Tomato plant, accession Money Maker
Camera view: horizontal (90 deg, fisheye); turntable rotation: 270 degrees
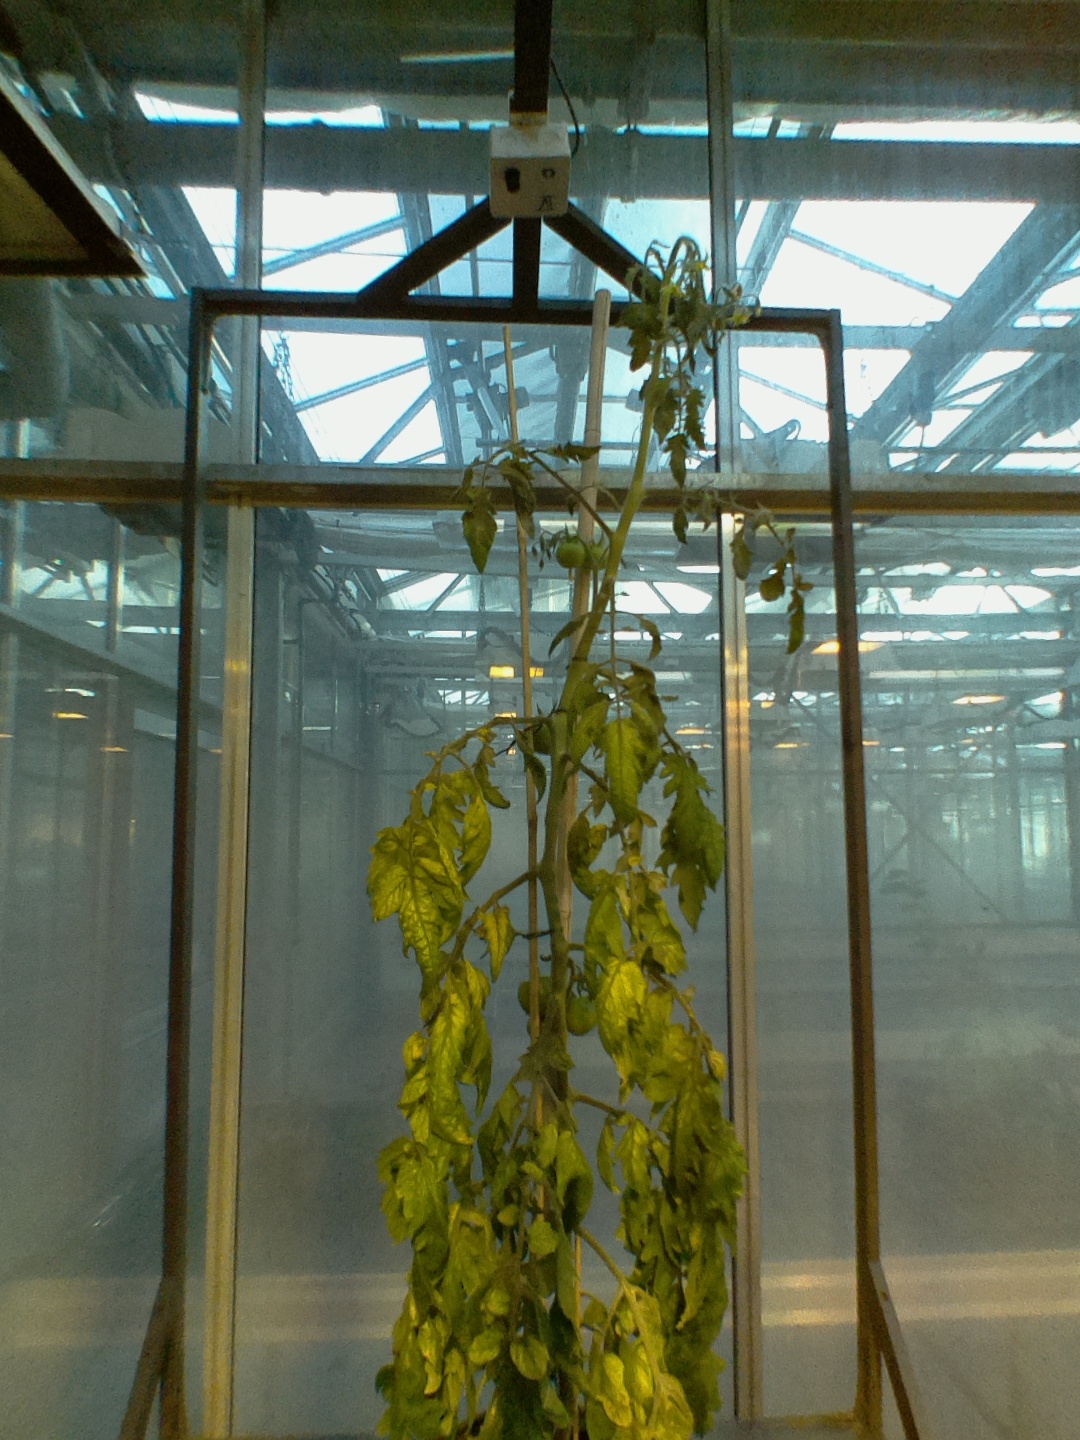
BBCH growth stage 75: 50%-60% of final fruit size